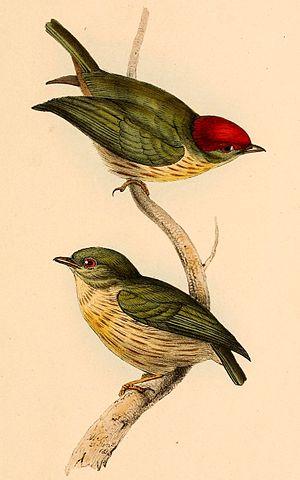
Pipra strigilata = Machaeropterus regulus (Manakin rubis)
Le Manakin rubis est une espèce d'oiseaux de la famille des Pipridae.